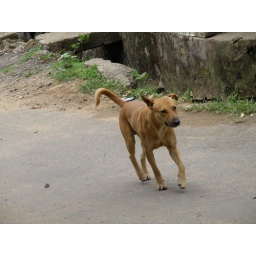
a street dog in the mountain